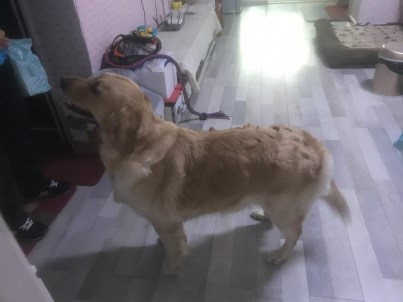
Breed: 5355-n000126-golden_retriever